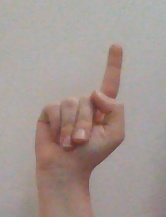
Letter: bb